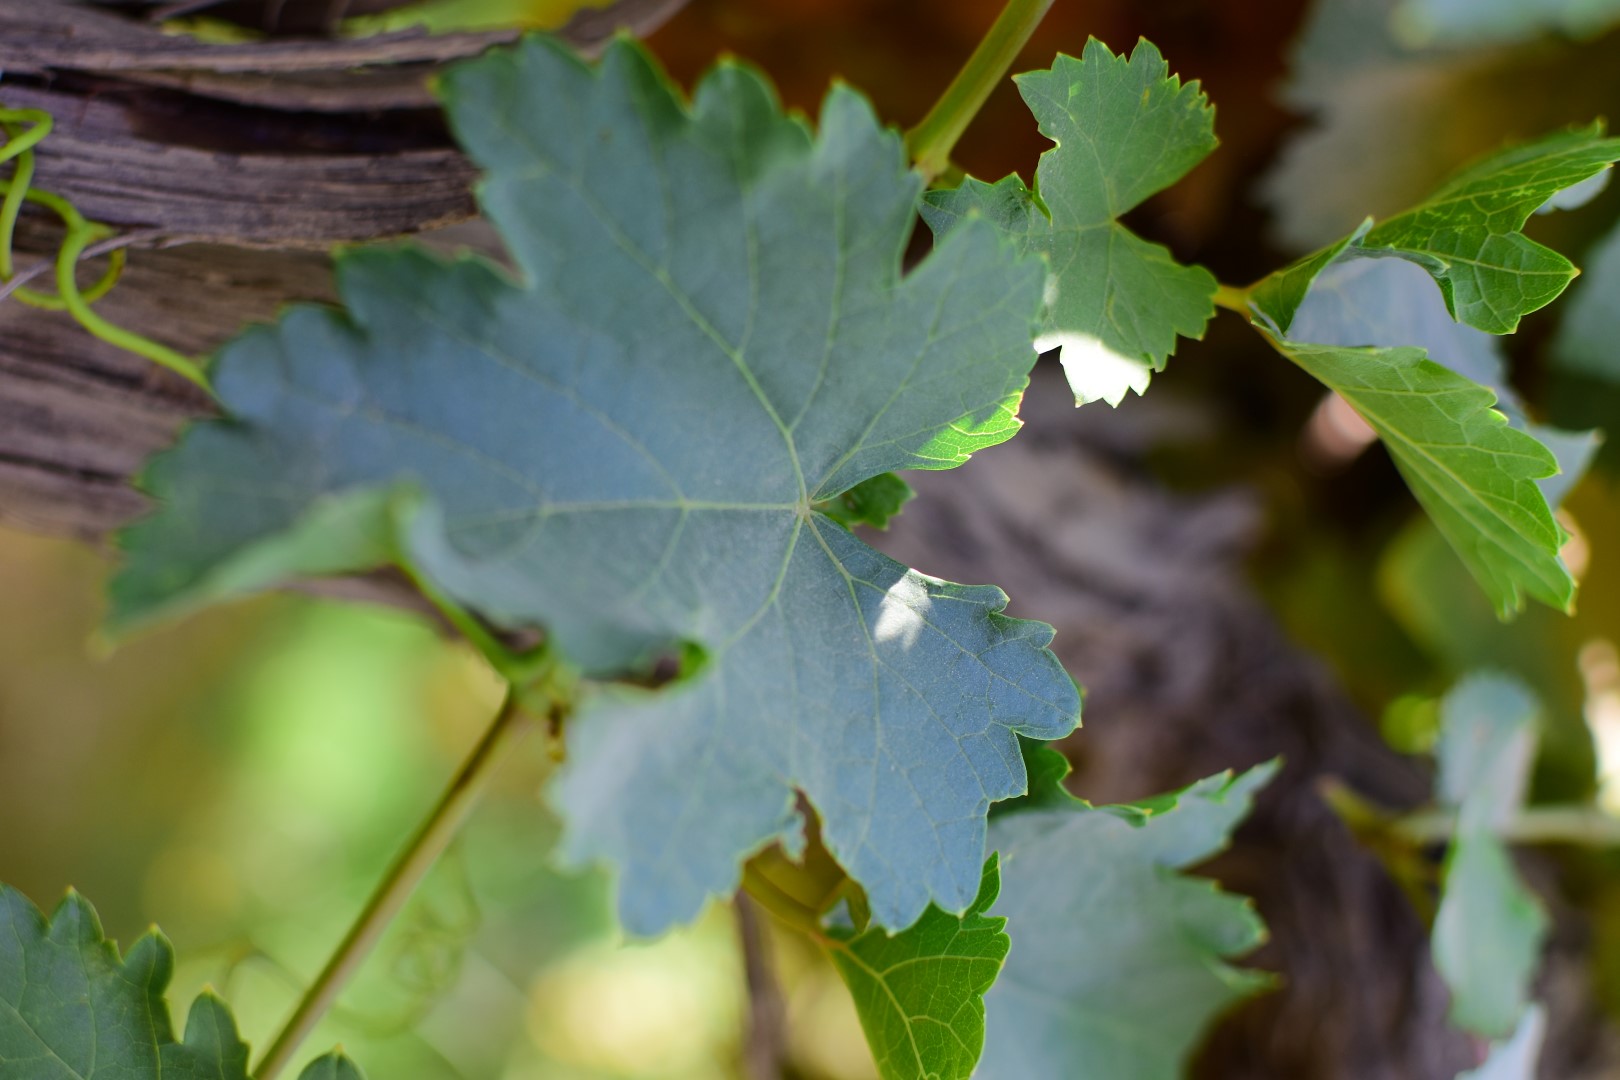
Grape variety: Frinsi